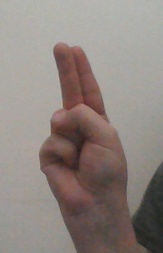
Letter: taa